Tammy Beaumont

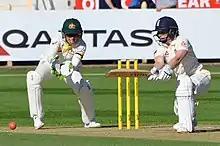
Beaumont during the Women's Ashes Test, 2017

Tamsin Tilley Beaumont (born 11 March 1991) is an English cricketer who currently plays as an opening batter and occasional wicket-keeper for the national team. She is second on list of most international centuries and third on ODI centuries. In domestic cricket, she plays for The Blaze. During The Hundred, she represents and captains the Welsh Fire. From 2025–26 season onwards, she will represent her former WBBL team Adelaide Strikers.